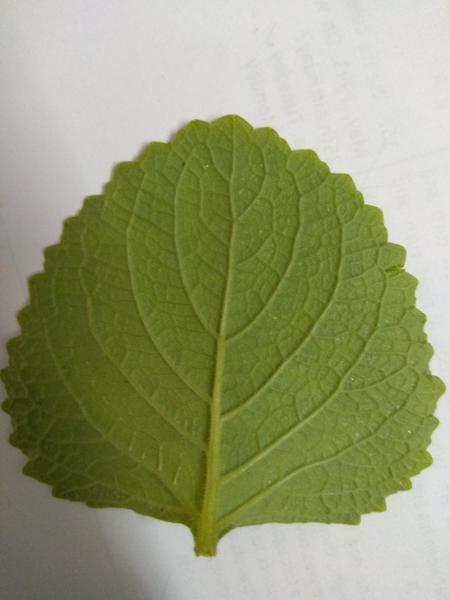
Plant: Doddpathre